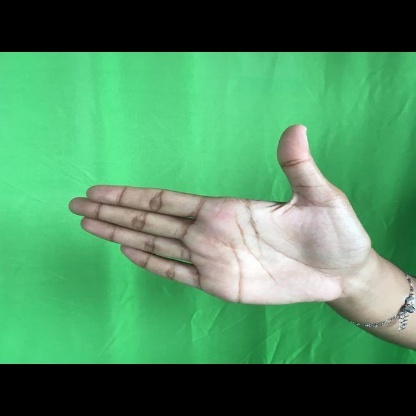
Mudra: Ardhachandran